Neelima Azeem

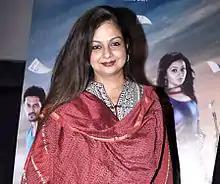
Azeem in 2013

Neelima Azeem (born 2 December 1958) is an Indian actress, classical dancer, writer and the mother of actors Shahid Kapoor and Ishaan Khatter. She is known in India for her roles in television shows.